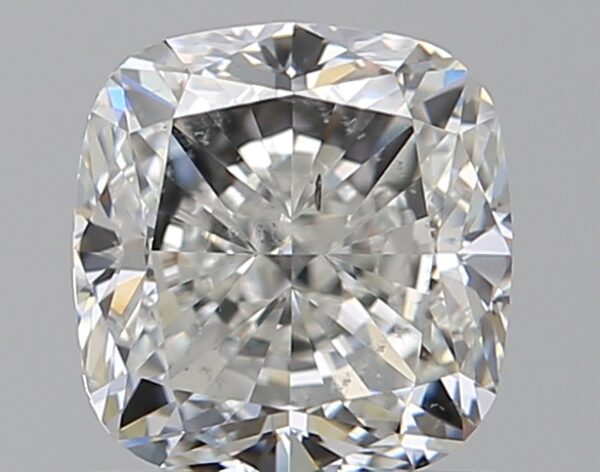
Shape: cushion
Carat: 1.2
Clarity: SI1
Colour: H
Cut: VG
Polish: EX
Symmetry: EX
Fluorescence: N
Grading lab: GIA
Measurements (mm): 5.96 x 5.66 x 4.03